Fridel Meyer

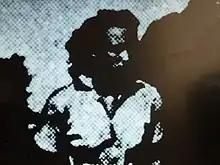
Meyer being led away from Shoeburyness by W.D. Constabulary

Meyer and Nolan intended an anticlockwise circumnavigation of the British Isles, This was to be a challenge in the North Sea, with frequent wind-against-tide conditions, and paddling upwind. They were paddling and camping separately. It took them four days to travel downriver and reach the Thames Estuary and Shoeburyness. Shoeburyness was a military firing range in constant operation at that time, so that was the one occasion when they teamed up and camped side by side, for safety reasons. They were nevertheless arrested for spying, but not before they had secured their kayaks and rung the newspapers for help. The newspapers informed the British Army of the race, they were promptly released, and the resultant publicity was favourable to them both.